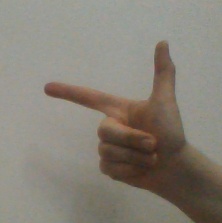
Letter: yaa